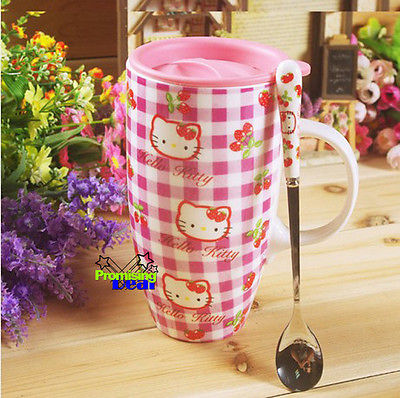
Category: mug